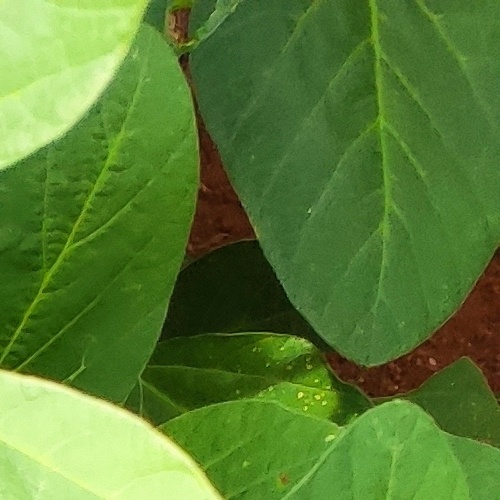
Label: Healthy